Question: Please indicate a possible affordance area of the bench that can be used for sitting
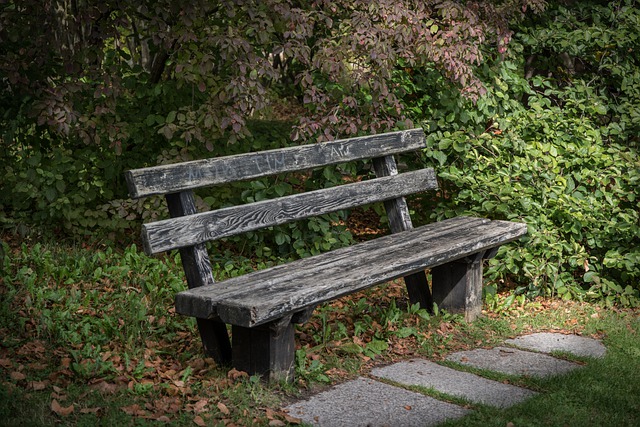
Answer: [176.5, 211, 528.5, 326]